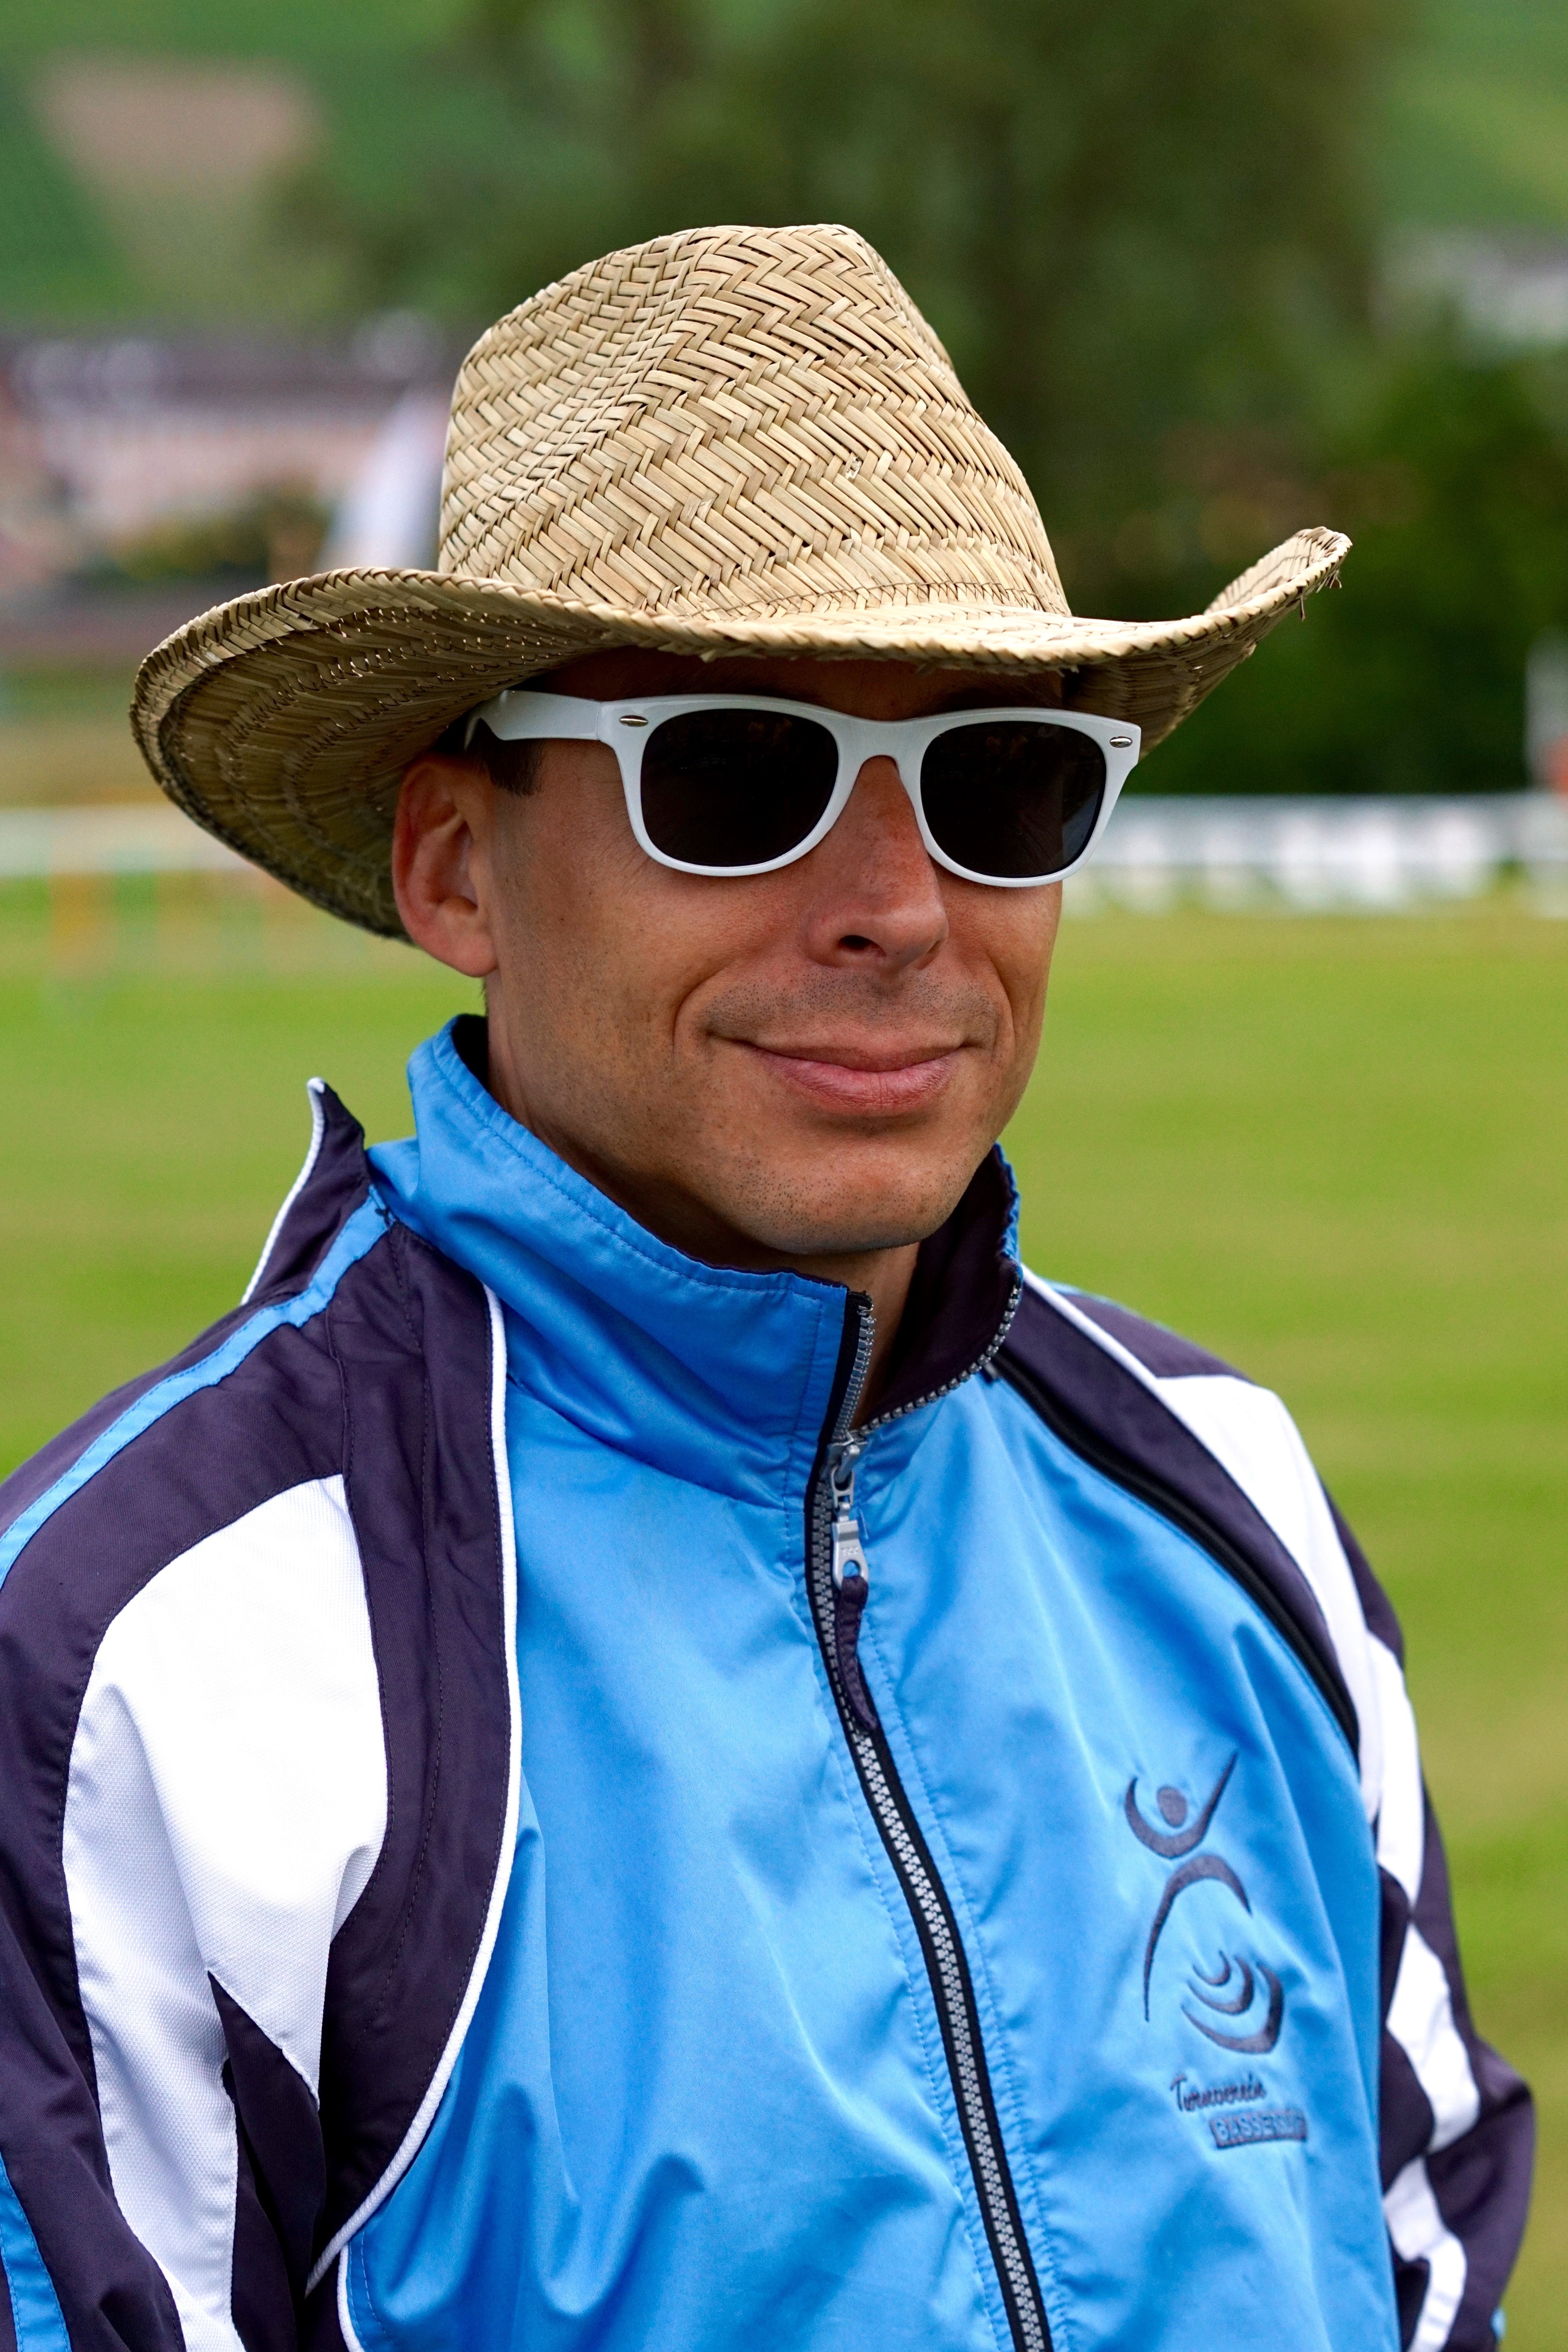
male, spring, hat, blue, clothing, hairstyle, sunglasses, glasses, jockey, break, athletes, club clothing